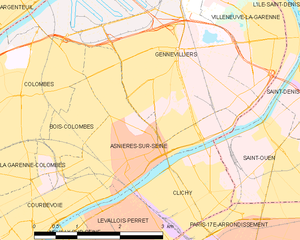
Asnières-sur-Seine
Kort over kommunen
Kort over kommunen
Asnières-sur-Seine er en fransk kommune og by i departementet Hauts-de-Seine i regionen Île-de-France. Den har ca. 84.000 indbyggere, ligger nordvest for Paris og indgår i Paris' storbyområde. På fransk kaldes indbyggerne Asniérois.